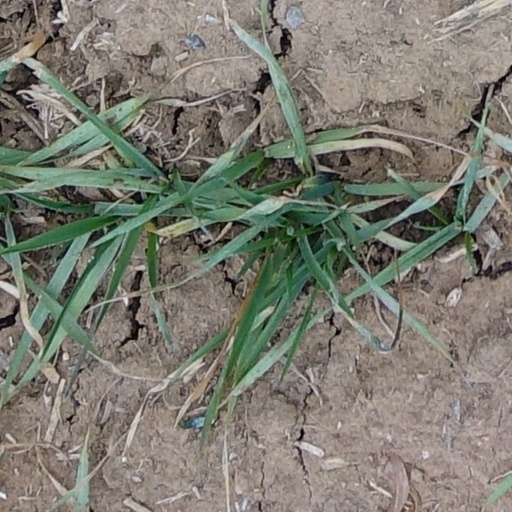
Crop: wheat